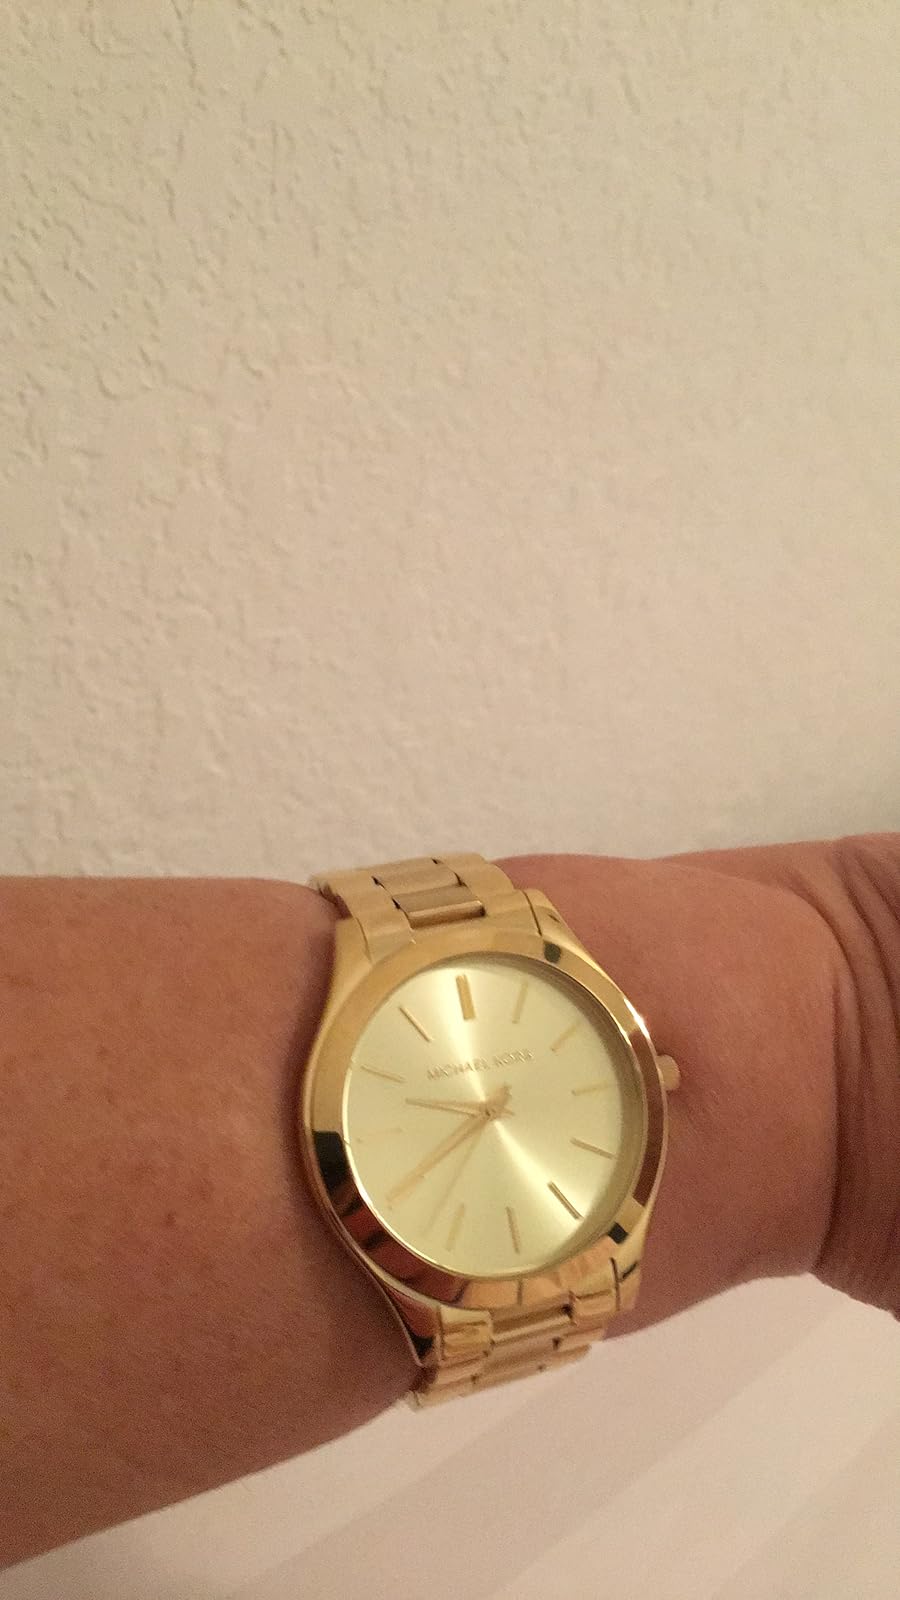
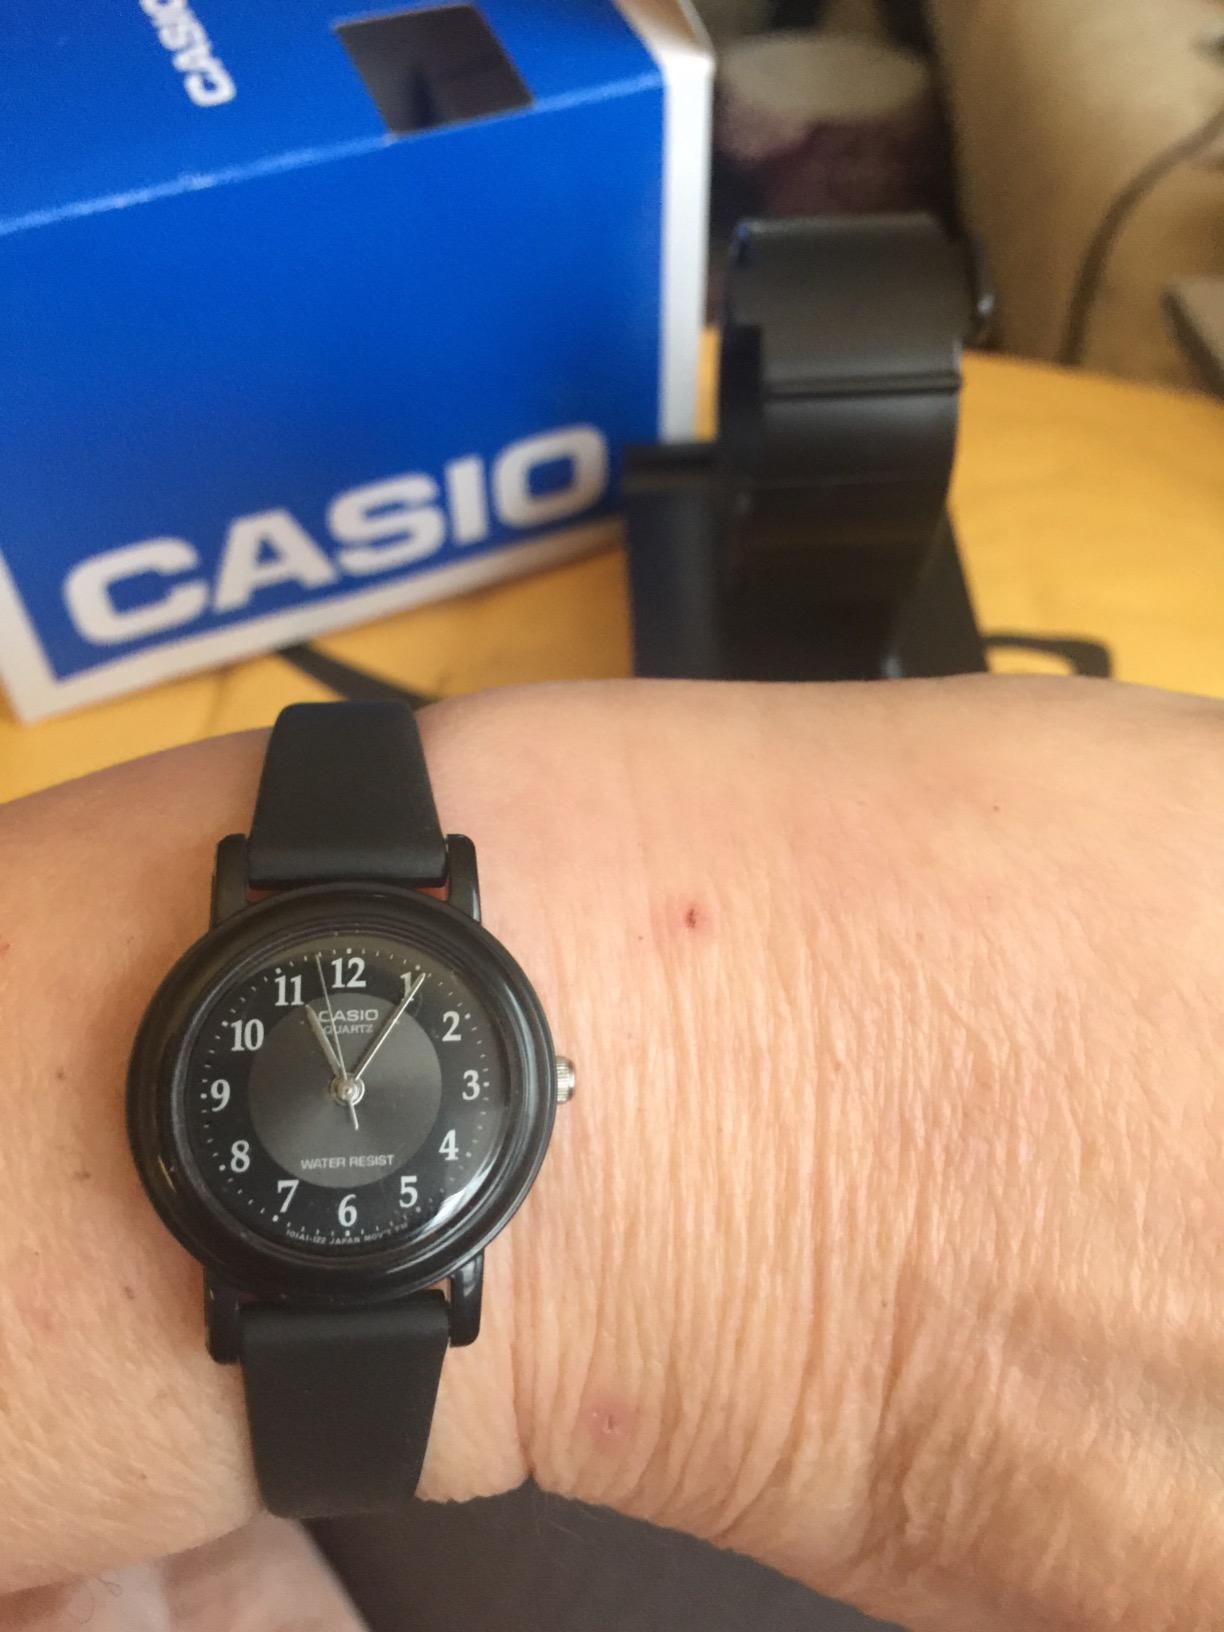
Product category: accessories_watch
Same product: no